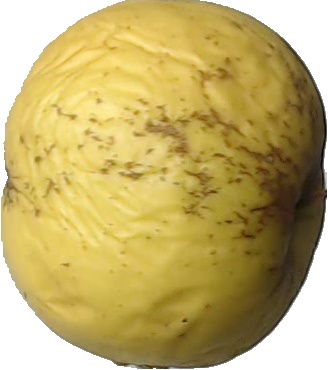
Label: apple_golden_1